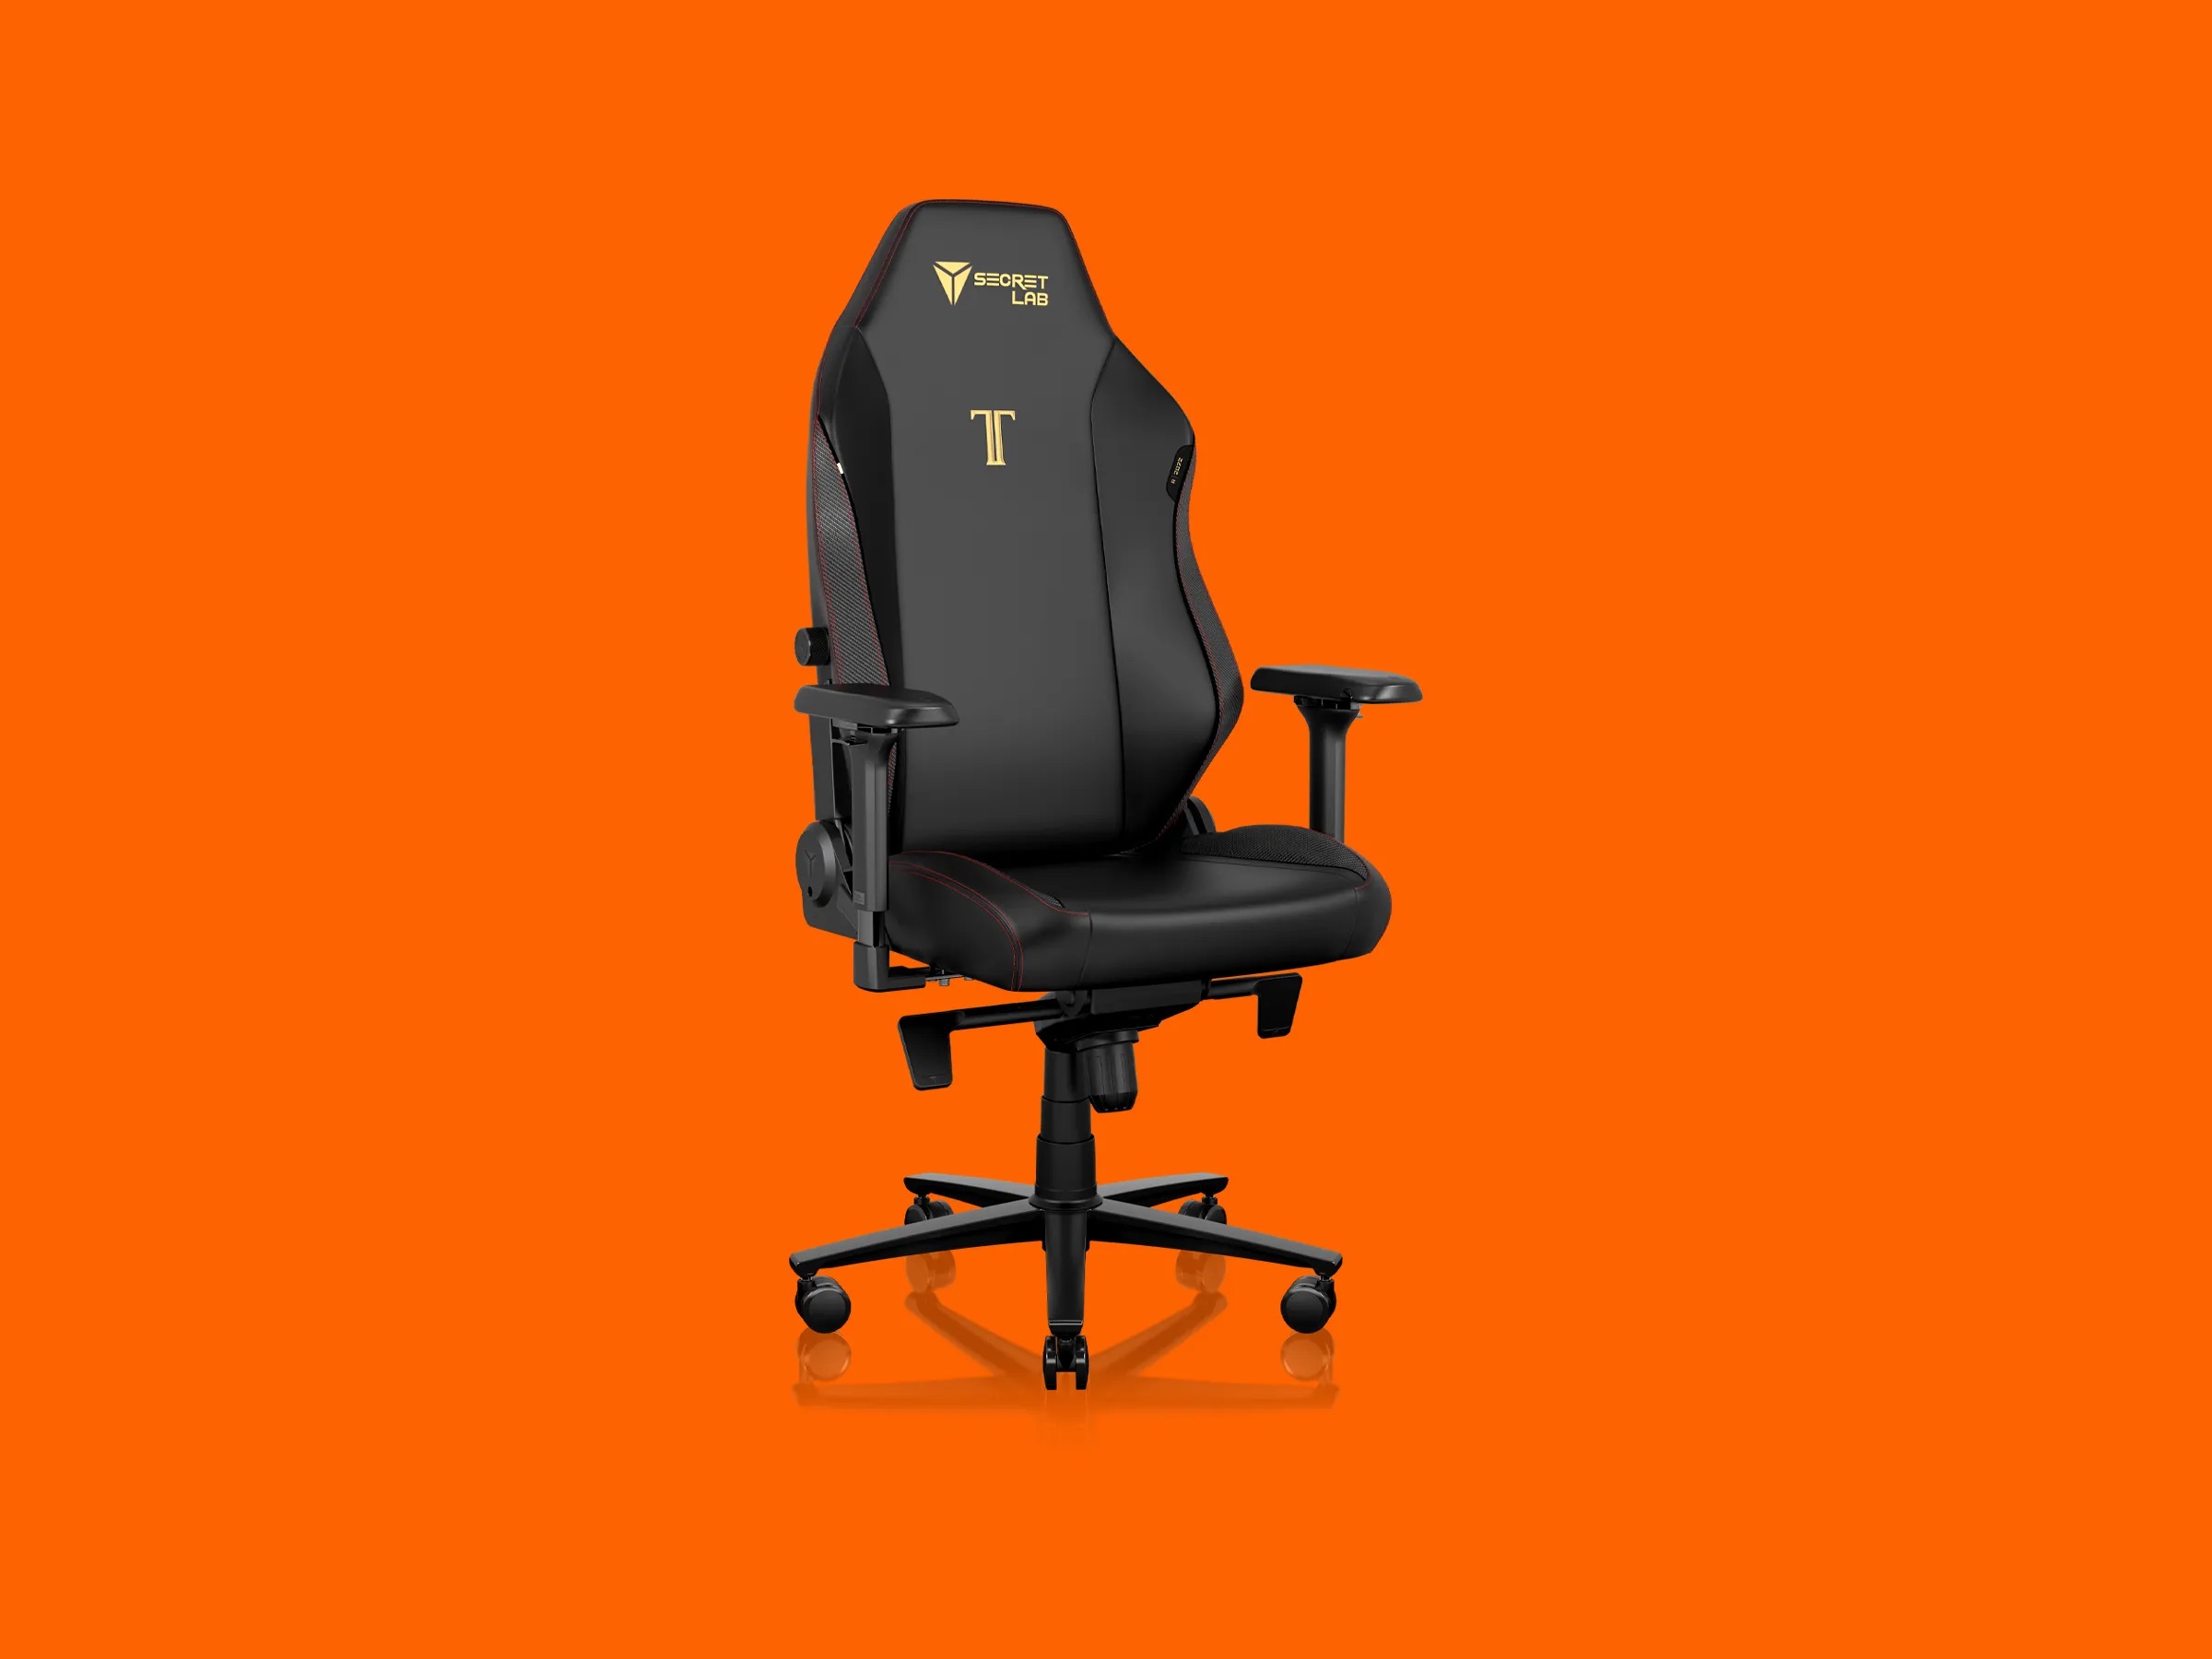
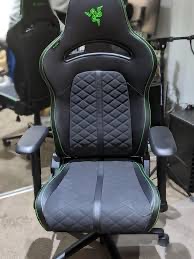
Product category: items_chair
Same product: no